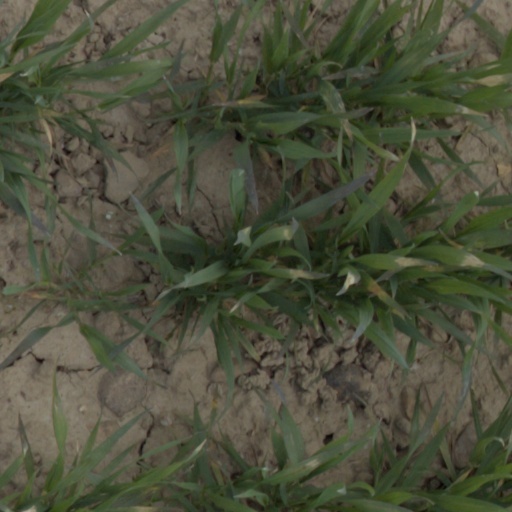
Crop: wheat